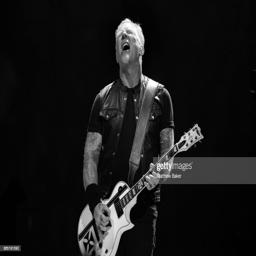
hard rock artist performs live on stage .